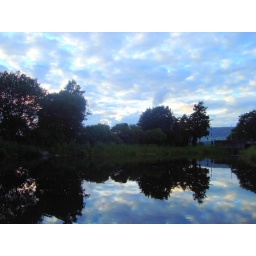
Not a particularly nice stretch of the canal ,but the sky and reflection in the water is nice